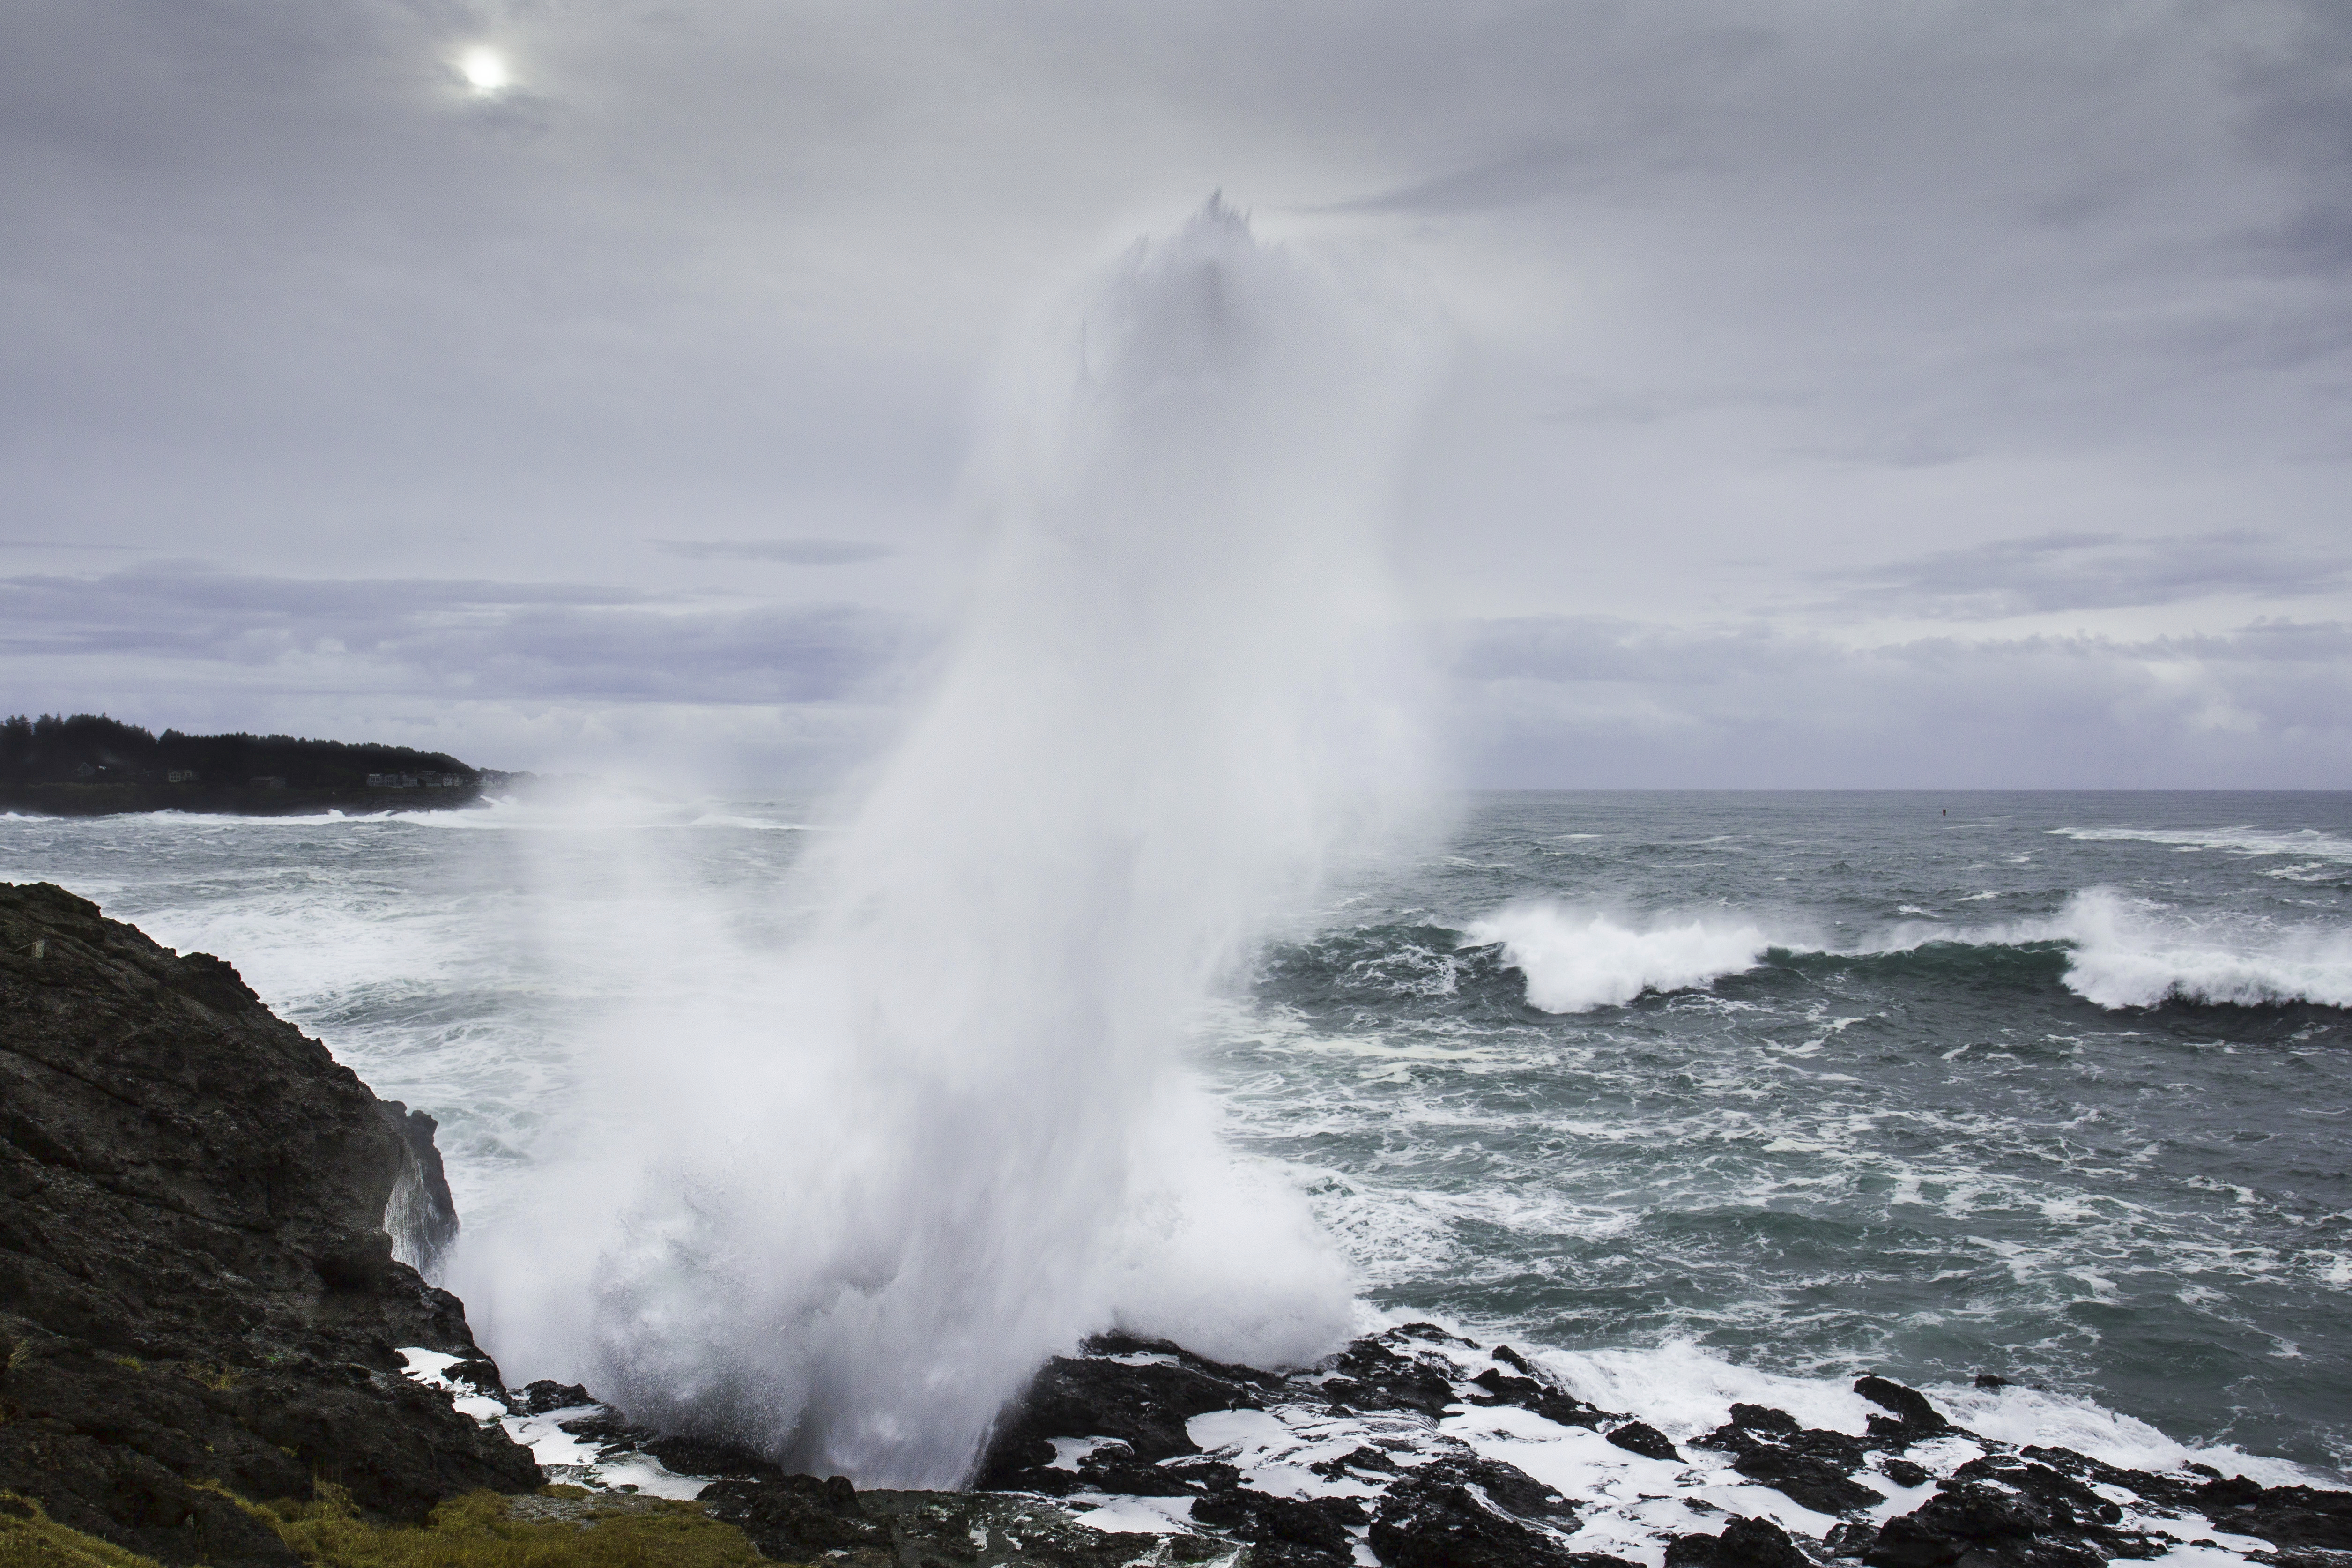
wave, sea, water, ocean, wind wave, coastal and oceanic landforms, coast, tide, sky, shore, rock, geological phenomenon, watercourse, cliff, headland, wind, terrain